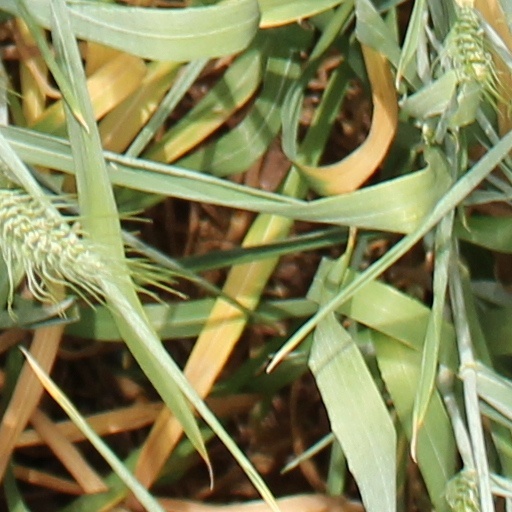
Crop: wheat